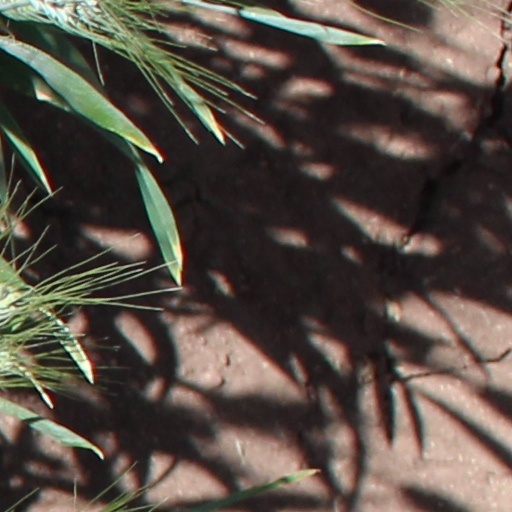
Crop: wheat